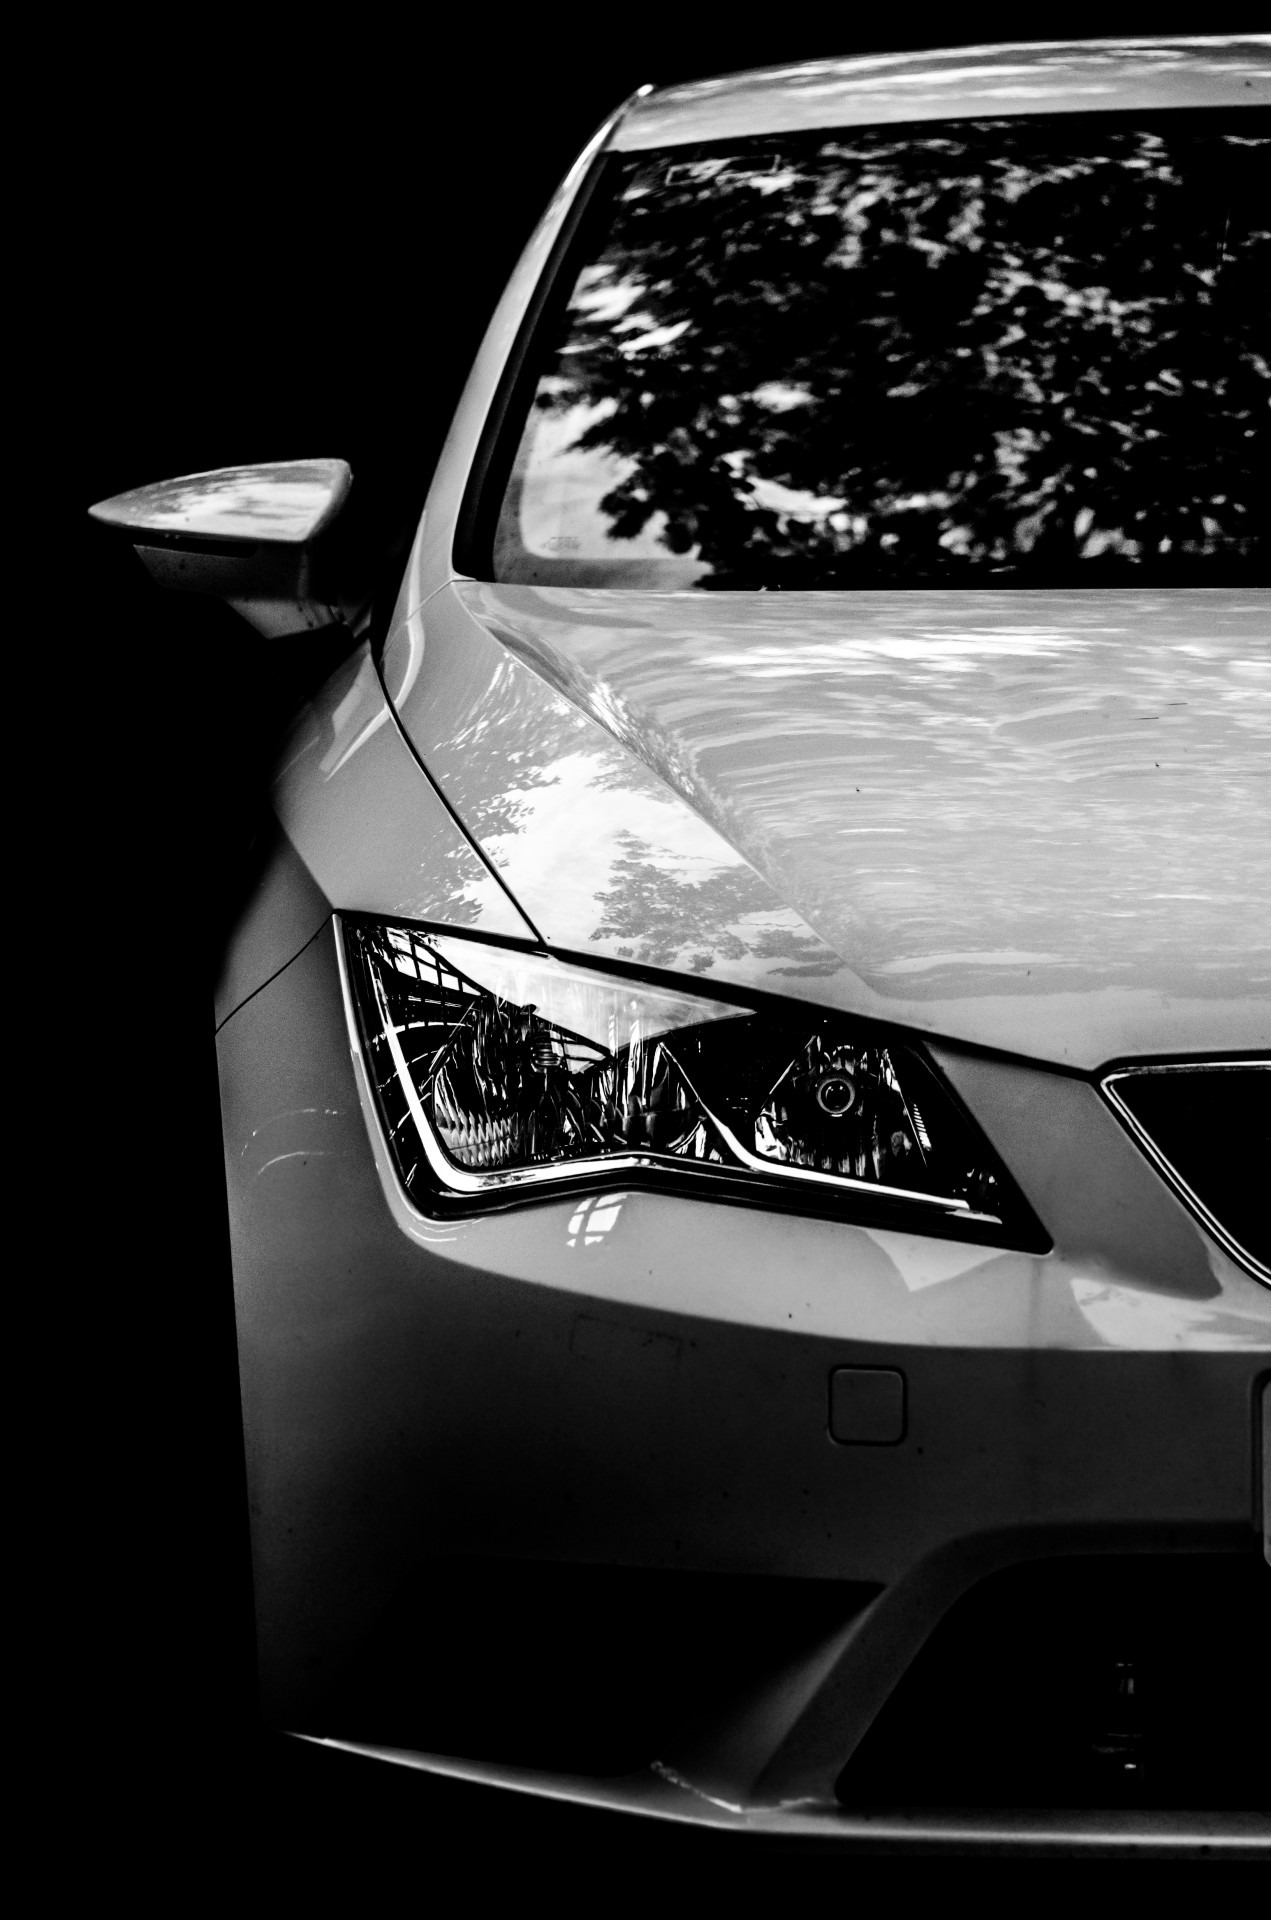
light, black and white, white, car, wheel, highway, travel, model, vehicle, color, auto, lamp, monochrome, speed, automotive, sports car, bumper, race, dream, chrome, sedan, new, concept, detail, fast, lexus, land vehicle, automobile make, automotive exterior, automotive design, sports sedan, mid size car, lexus is